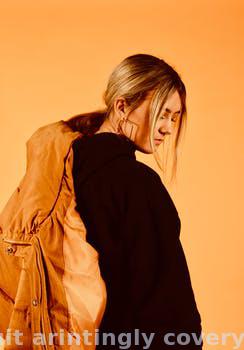
Label: Watermark